Yan Zi (tennis)

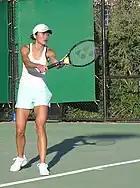
Yan Zi during the first round of the 2006 Australian Open

She began the season by narrowly failing to qualify for Tennis Gold Coast, despite wins over Vania King and Shikha Uberoi, as Angela Haynes defeated her in three sets. But she succeeded in qualifying for Sydney with stunning straight-sets victories over Eva Birnerová, Denisa Chládková and Anastasia Yakimova, and beat the high-ranked Anna Chakvetadze in two sets in the main-draw first round before losing a three-set match to Francesca Schiavone, who had to struggle through a nail-bitingly close second-set tiebreak to avoid a straight sets loss to Yan, only to win the final set by a more comfortable margin.